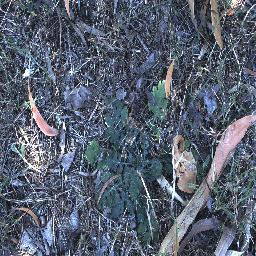
Label: parthenium